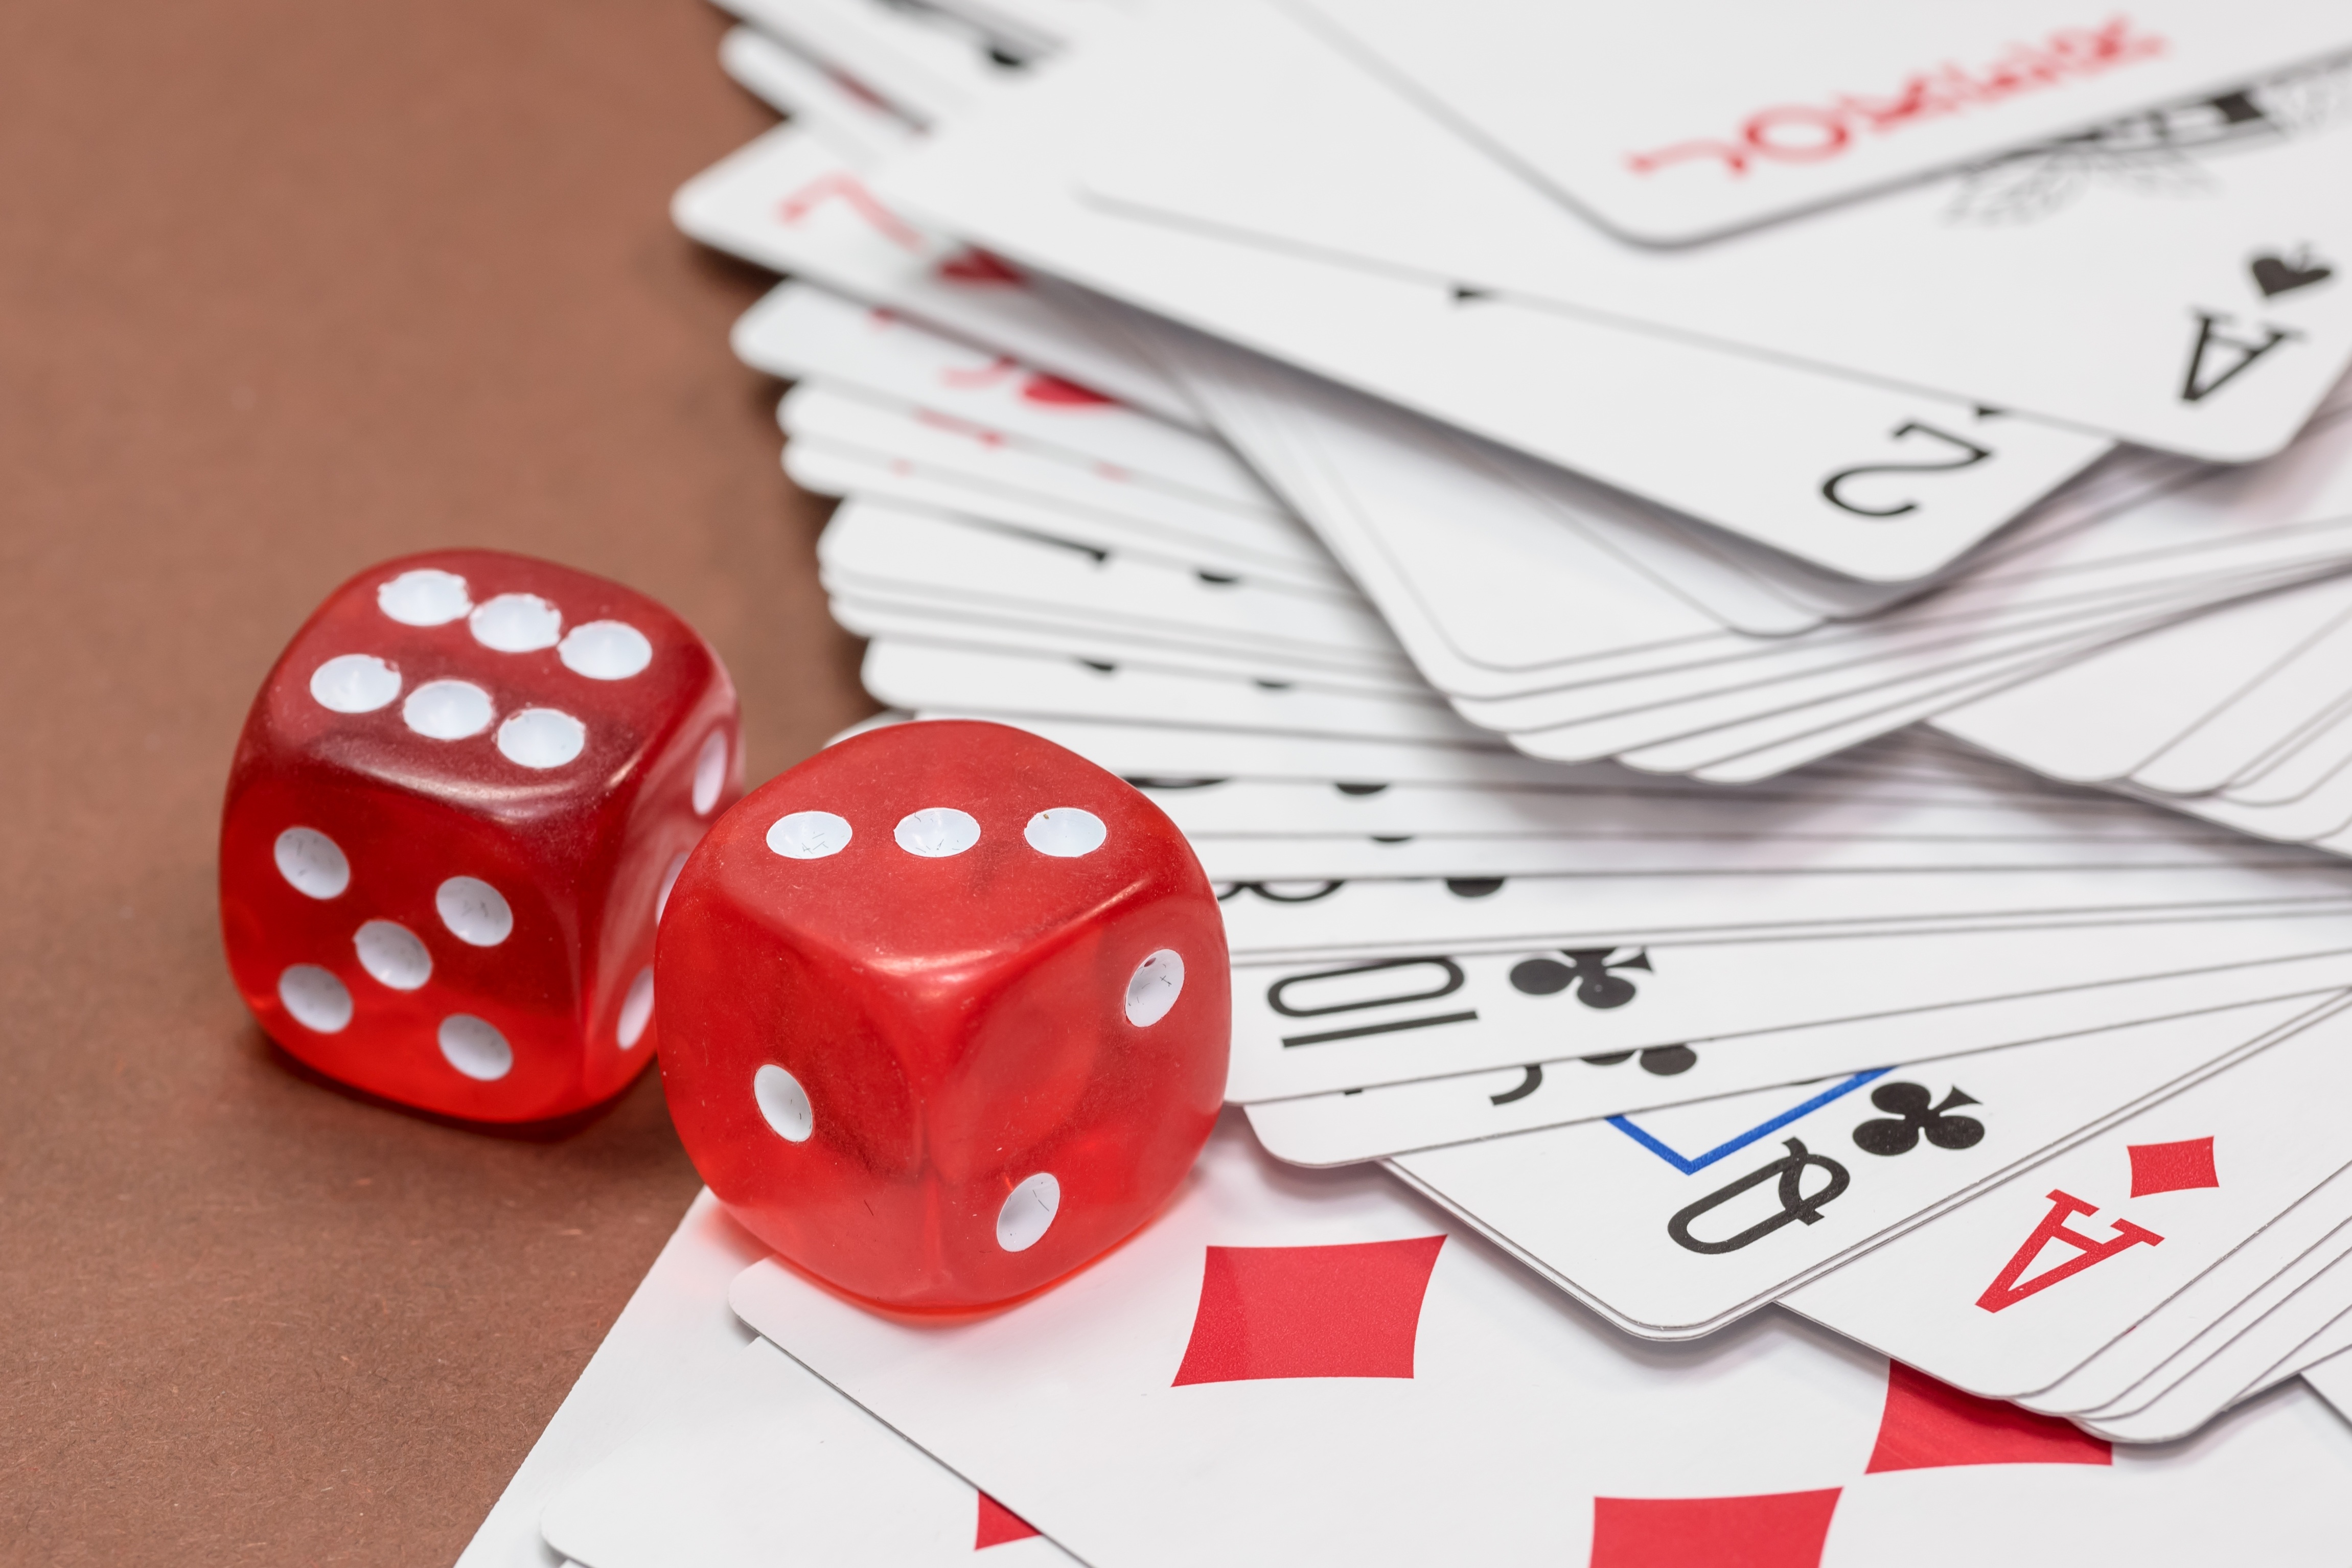
play, recreation, heart, cross, board game, ace, crown, font, cards, king, illustration, sports, order, skat, series, cube, casino, gambling, games, ten, diamonds, addiction, sequence, win, poker, trumpf, profit, rummy, playing cards, dice game, card game, game table, pik, poker face, game bank, game addiction, roll the dice, indoor games and sports, tabletop game, rummy card